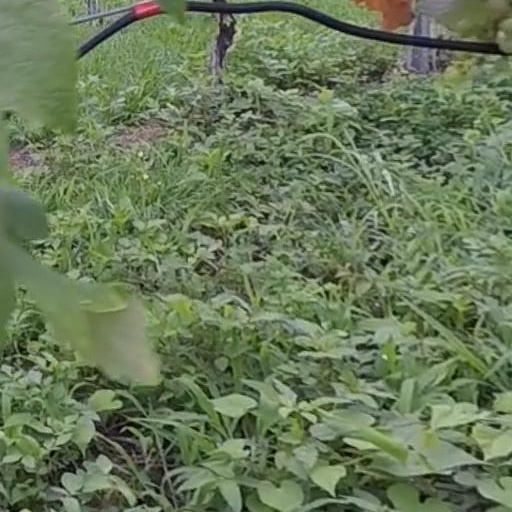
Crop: grape